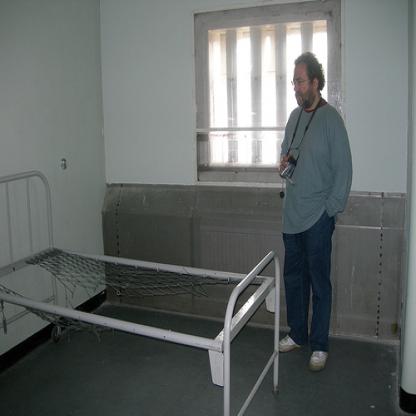
Scene: Indoor